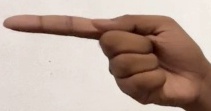
ASL sign: G